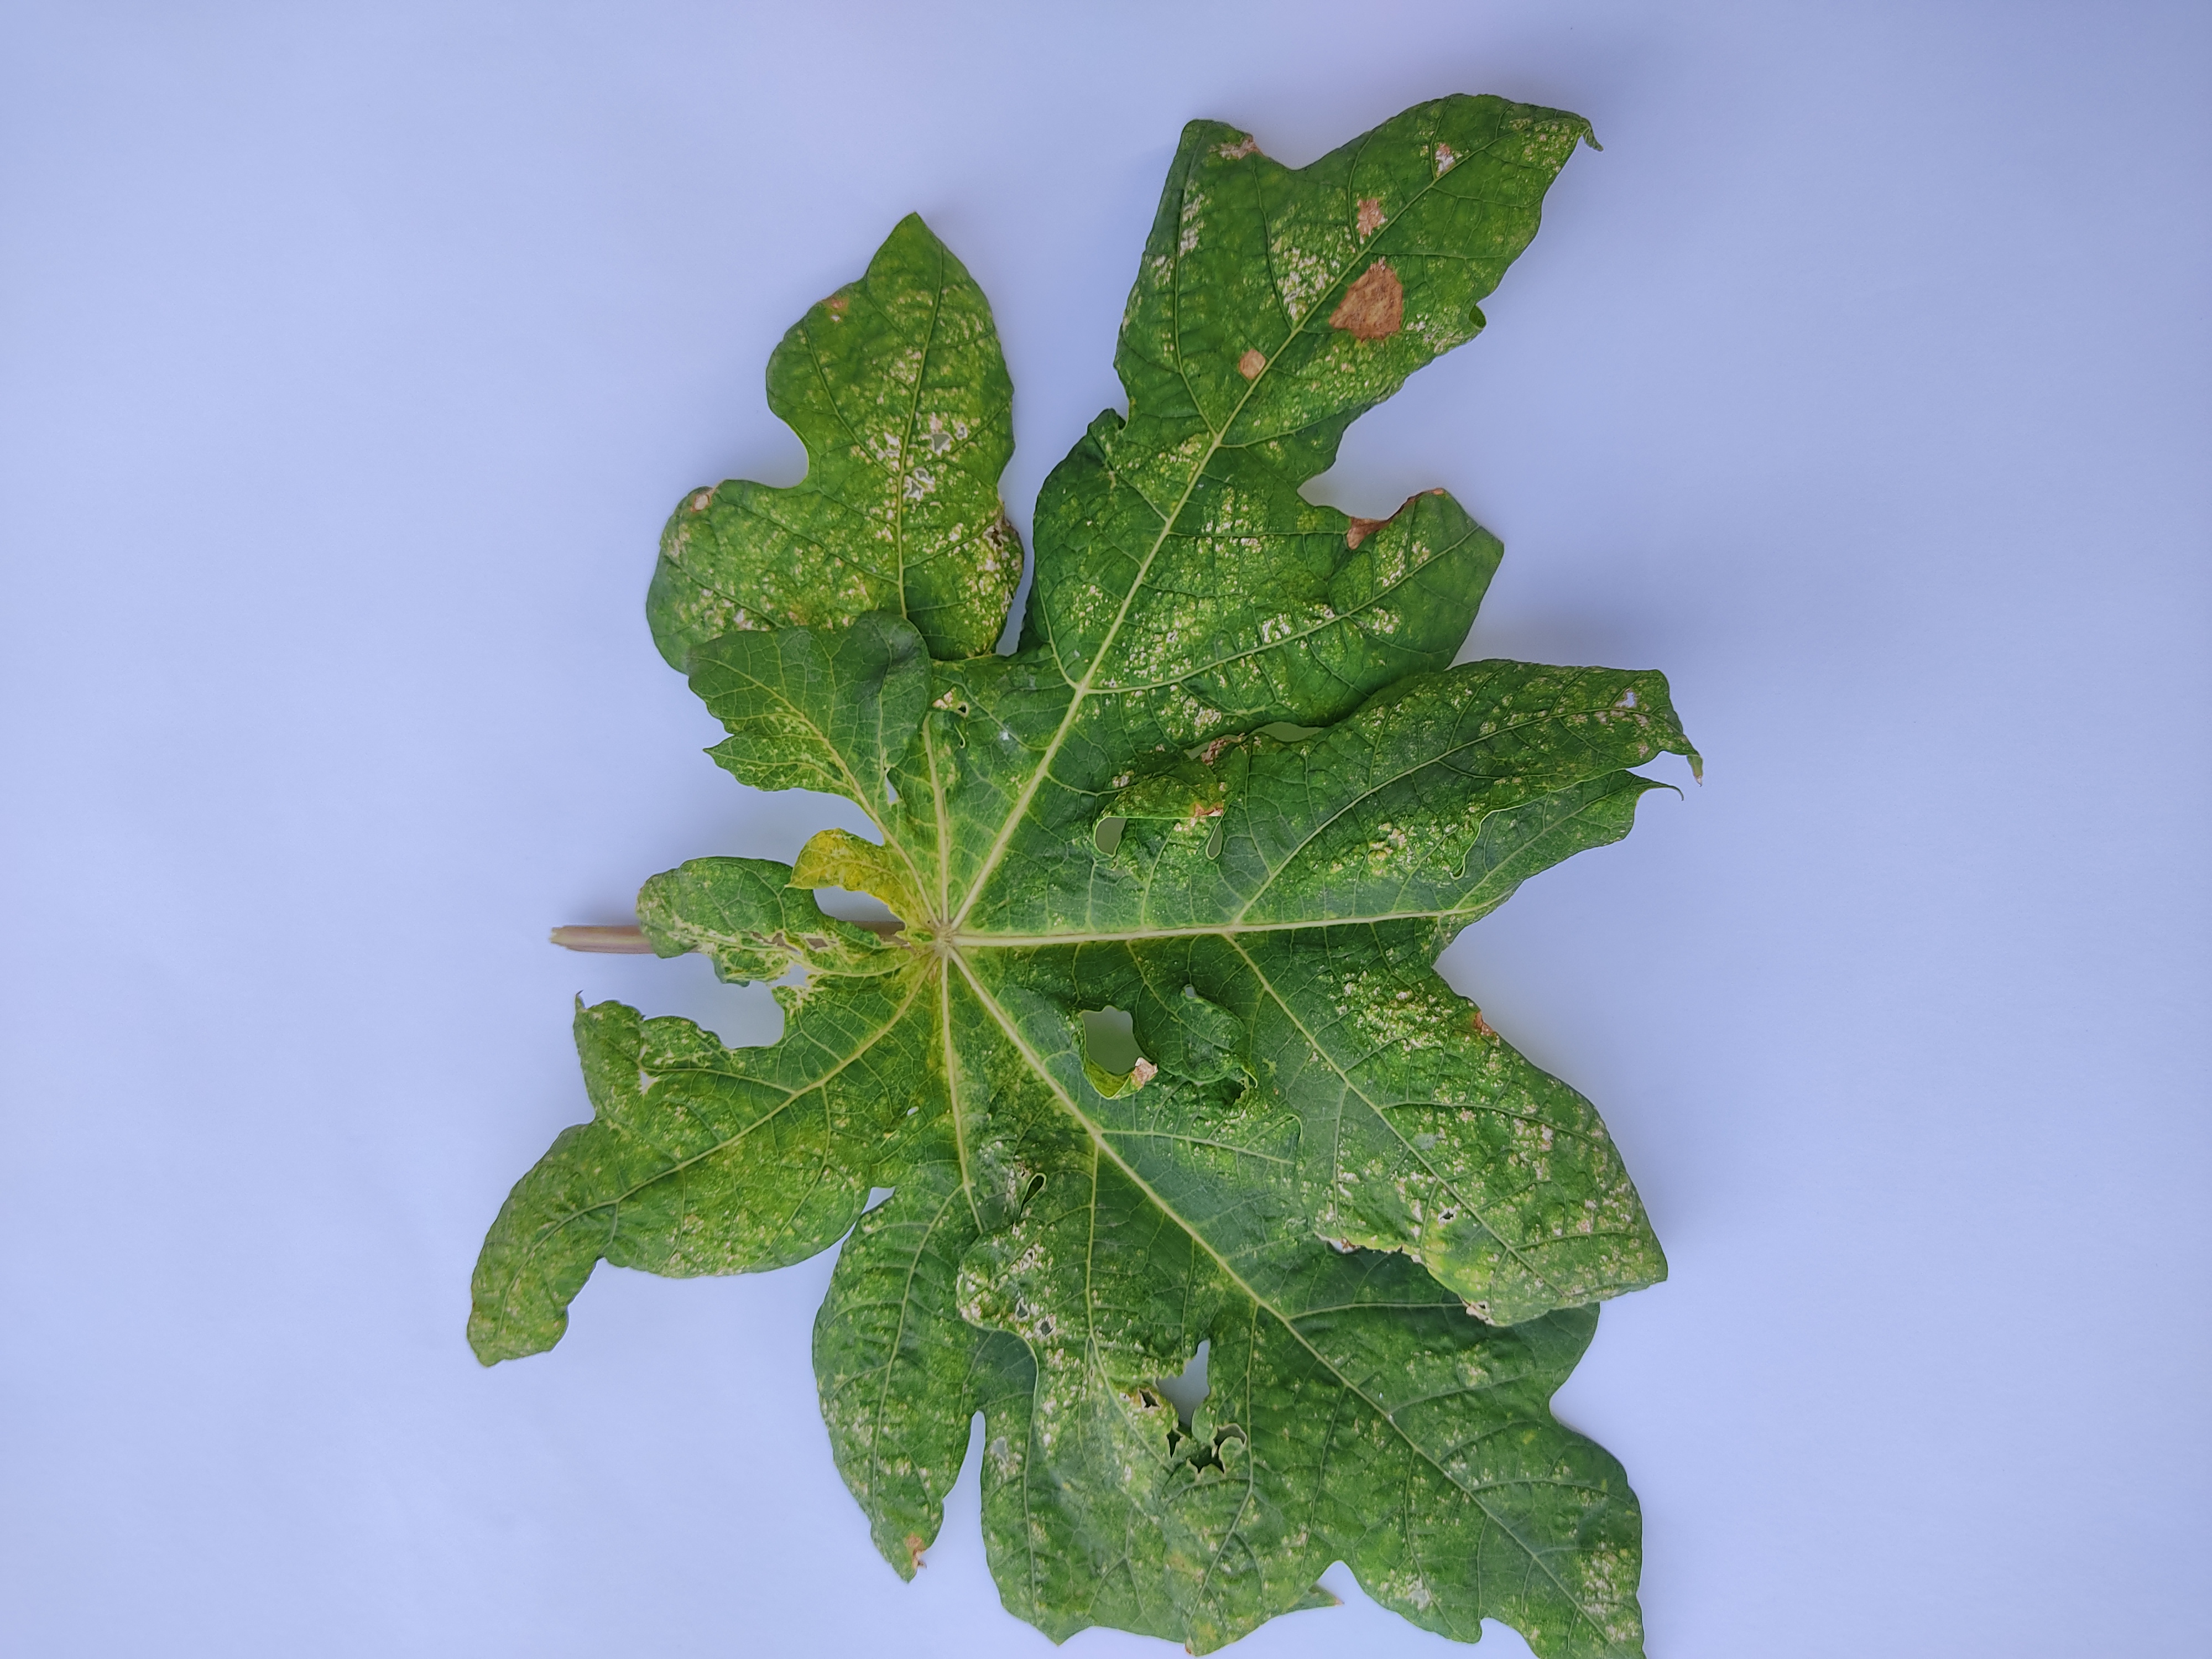
Label: Mite Disease